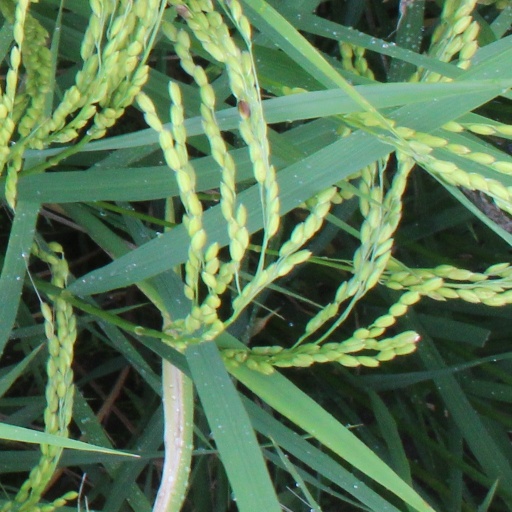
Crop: rice